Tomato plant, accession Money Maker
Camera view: horizontal (90 deg, fisheye); turntable rotation: 240 degrees
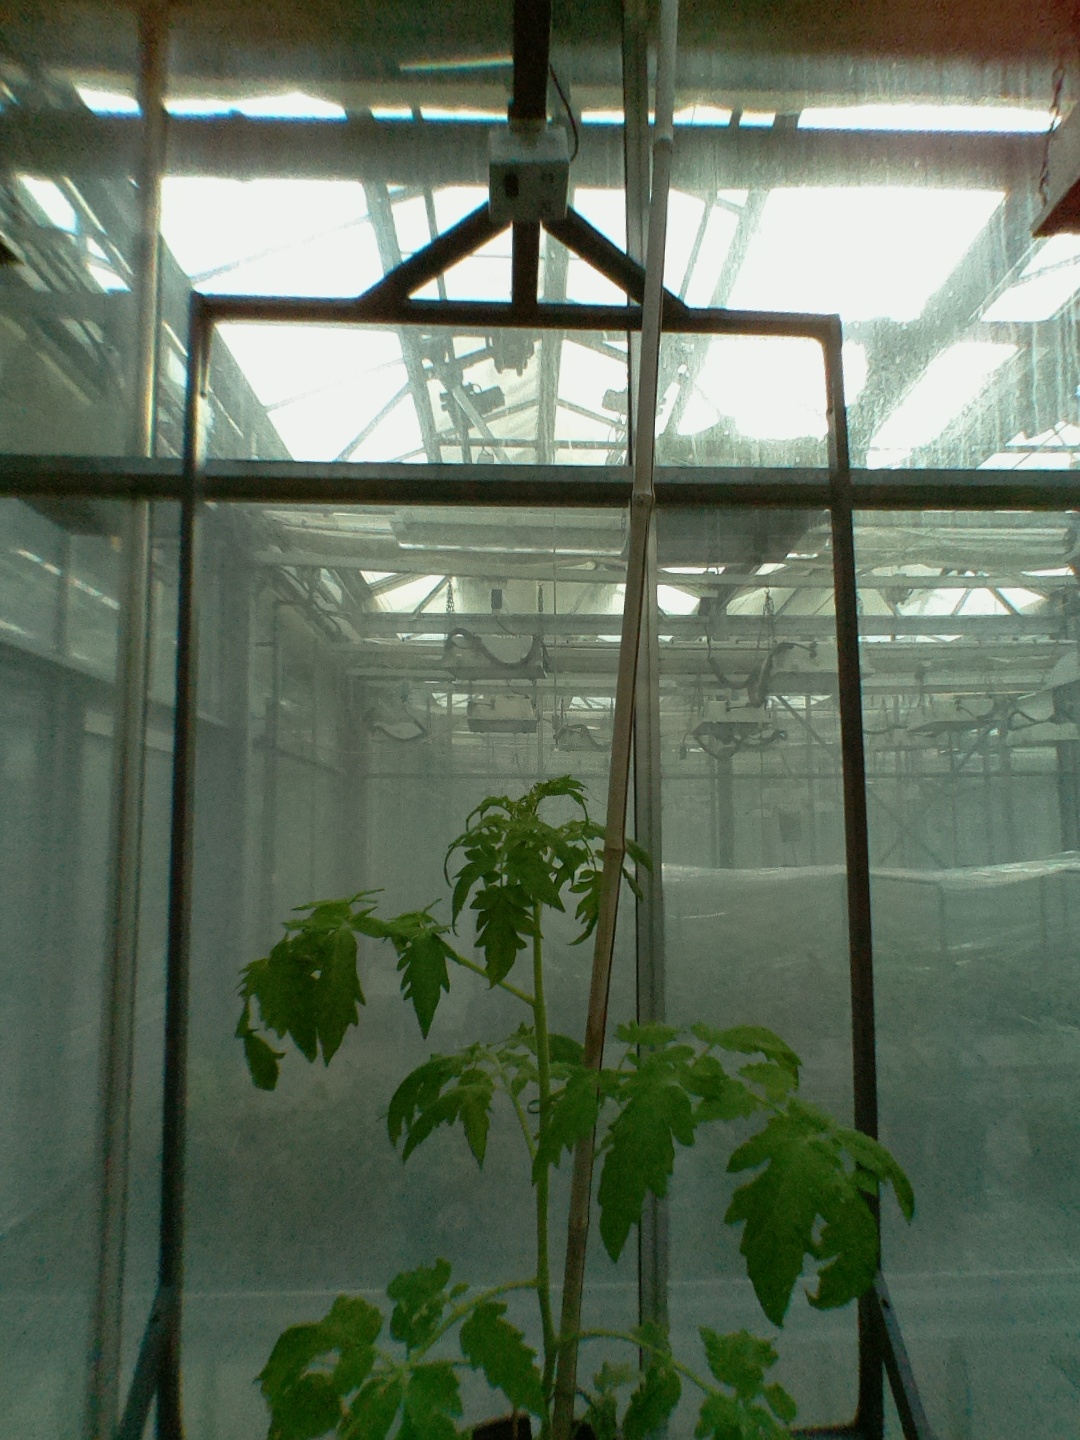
BBCH growth stage 52: 2 inflorescences visible